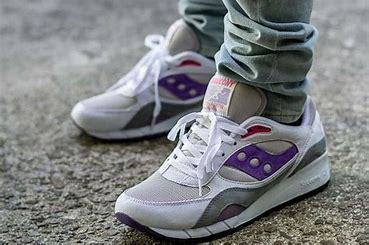
Brand: Saucony
Model: Shadow 6000